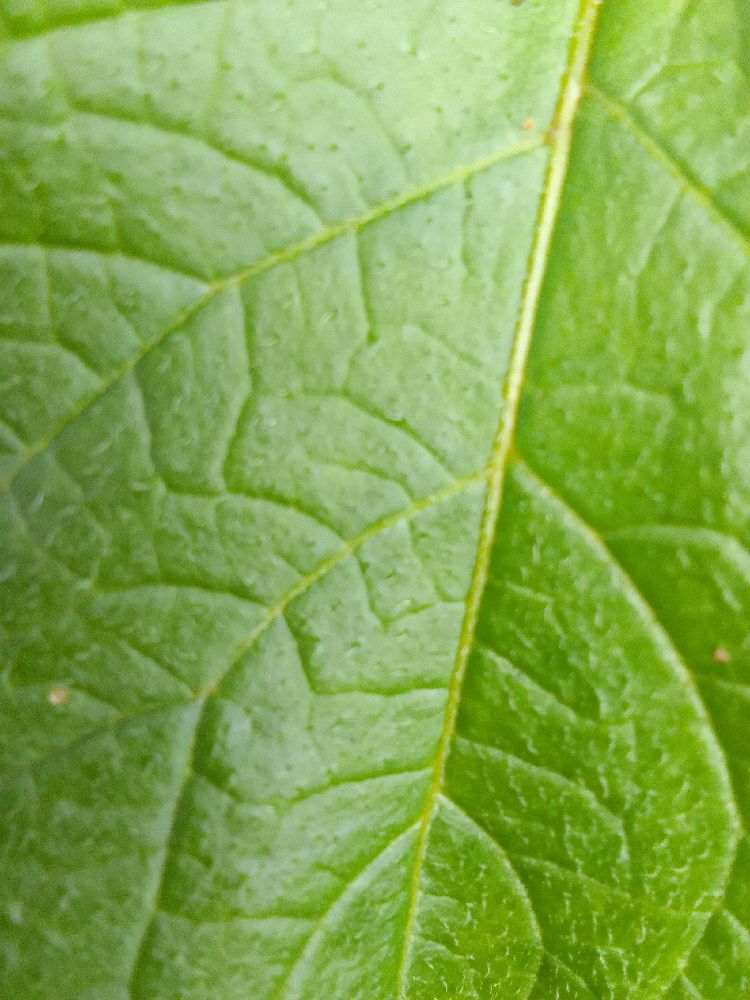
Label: Healthy